Kazanlak

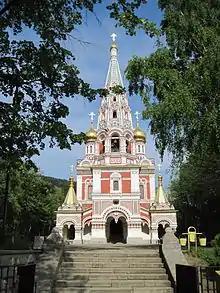
The Russian-style Shipka Memorial Church.

Kazanlak has a long, solid tradition in the area of culture and enlightenment. At the every beginning of the Revival, the populace of Kazanlak was already opening school and cultural reading centers – including the Pedagogical school of Kazanlak, which prepared teachers for the entire country. For many well-known Bulgarian artists and performers, this was the place where their physical and creative lives began. The cultural centre of Kazanlak is the "Iskra" chitalishte, founded in 1860. It contains a library, theatre, cinema, and museum. It was host to the first Bulgarian opera, "Siromahkinya".